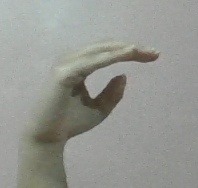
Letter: jeem